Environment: real
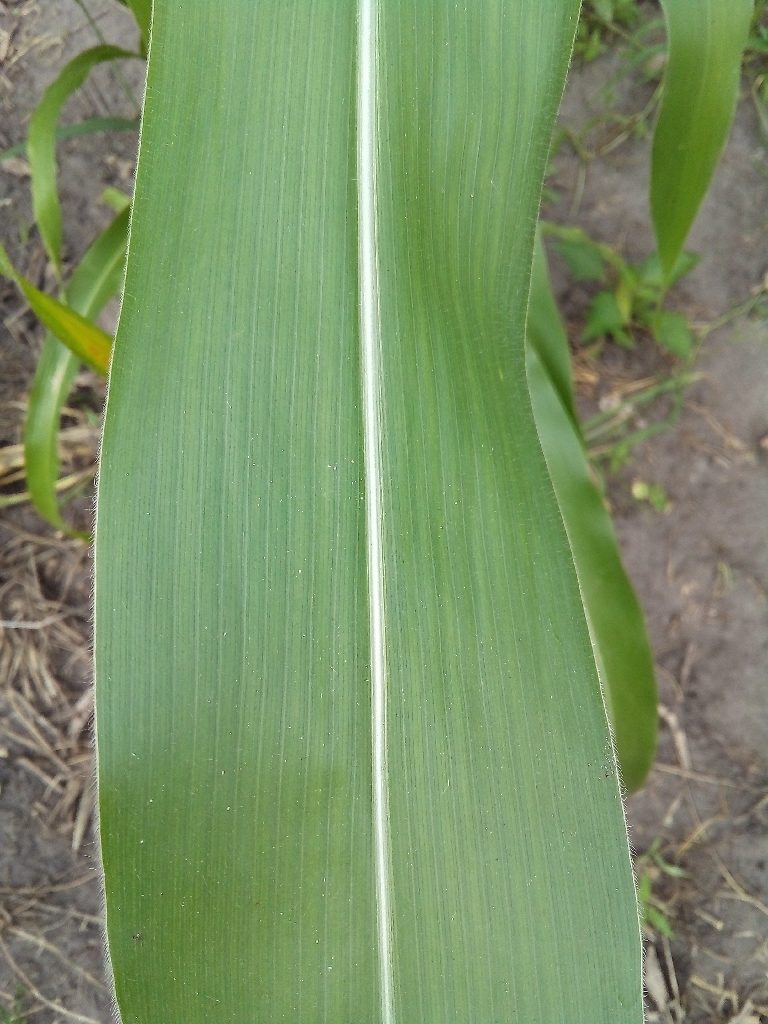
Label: healthy